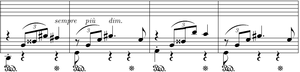
Le nocturne nᵒ 20 en do dièse mineur, op. posth., Lento con gran espressione, P 1, No. 16, KKIVa/16, est une pièce pour piano composée par Frédéric Chopin en 1830.